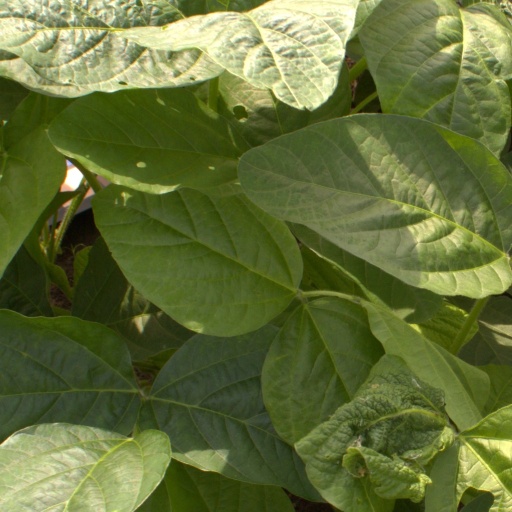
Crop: soybean